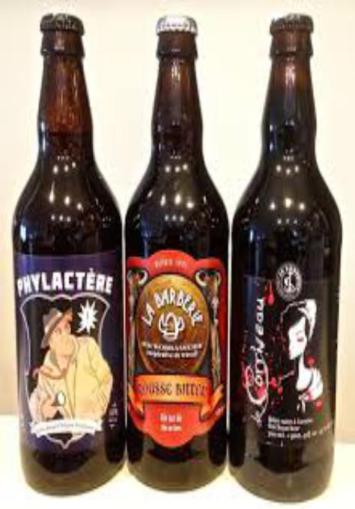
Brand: la barberie
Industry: Food